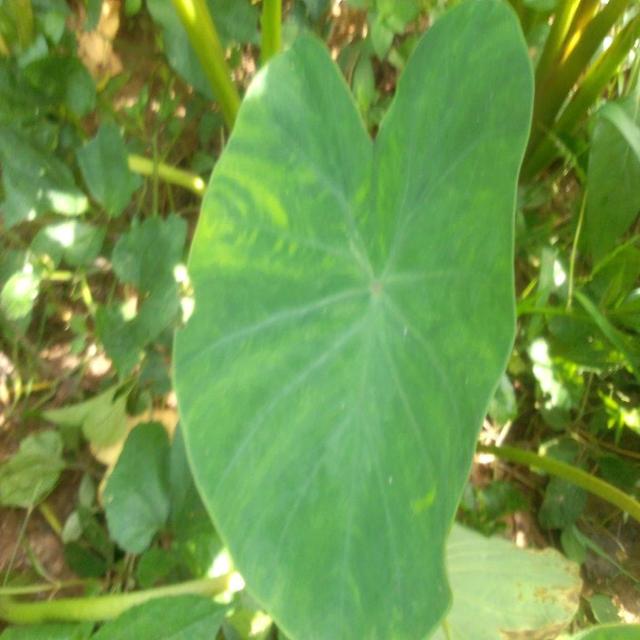
Label: Healthy